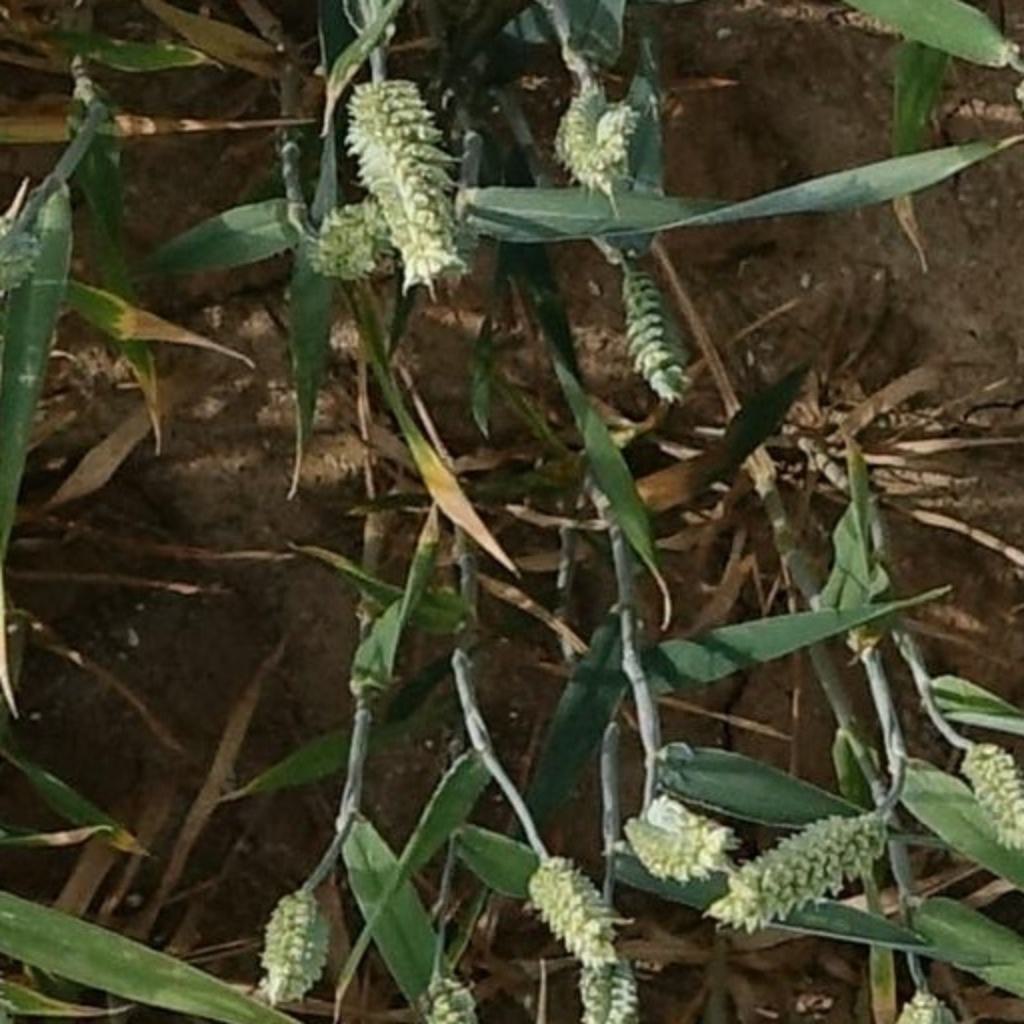
Country: France
Location: Mons
Wheat development stage: Filling